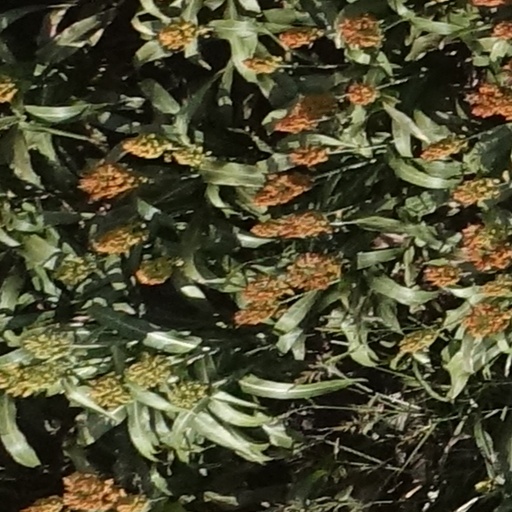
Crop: sorghum